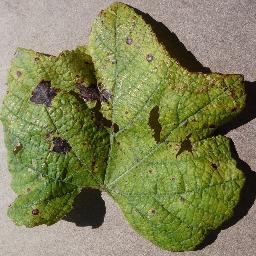
Label: Grape___Leaf_blight_(Isariopsis_Leaf_Spot)